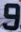
Number: 9